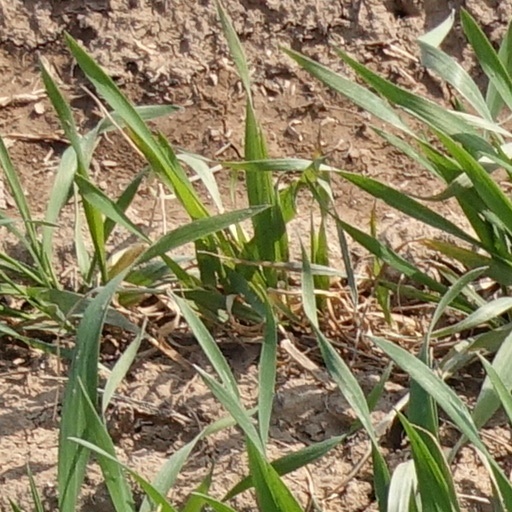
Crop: wheat